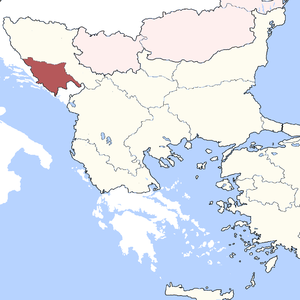
Hercegovina / Historie / Under Østrig-Ungarn
Hercegovina Ejalet i 1850.
Hercegovina er en historisk og geografisk region i De dinariske Alper og den sydlige del af landet Bosnien-Hercegovina. Hercegovinas areal er ca. 10.000 km² og udgør omkring 20% af hele landet. Der er ingen klare grænser mellem Hercegovina og Bosnien.